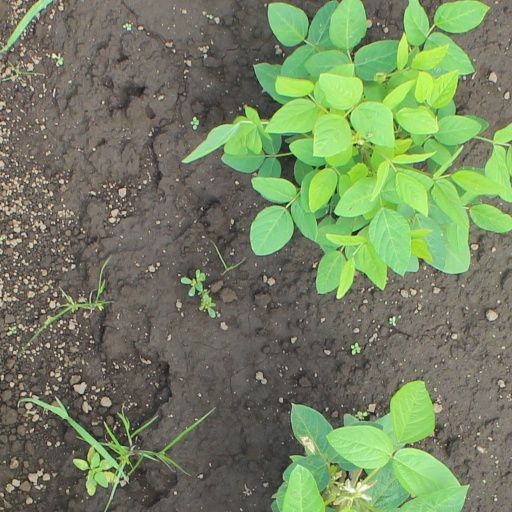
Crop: soybean